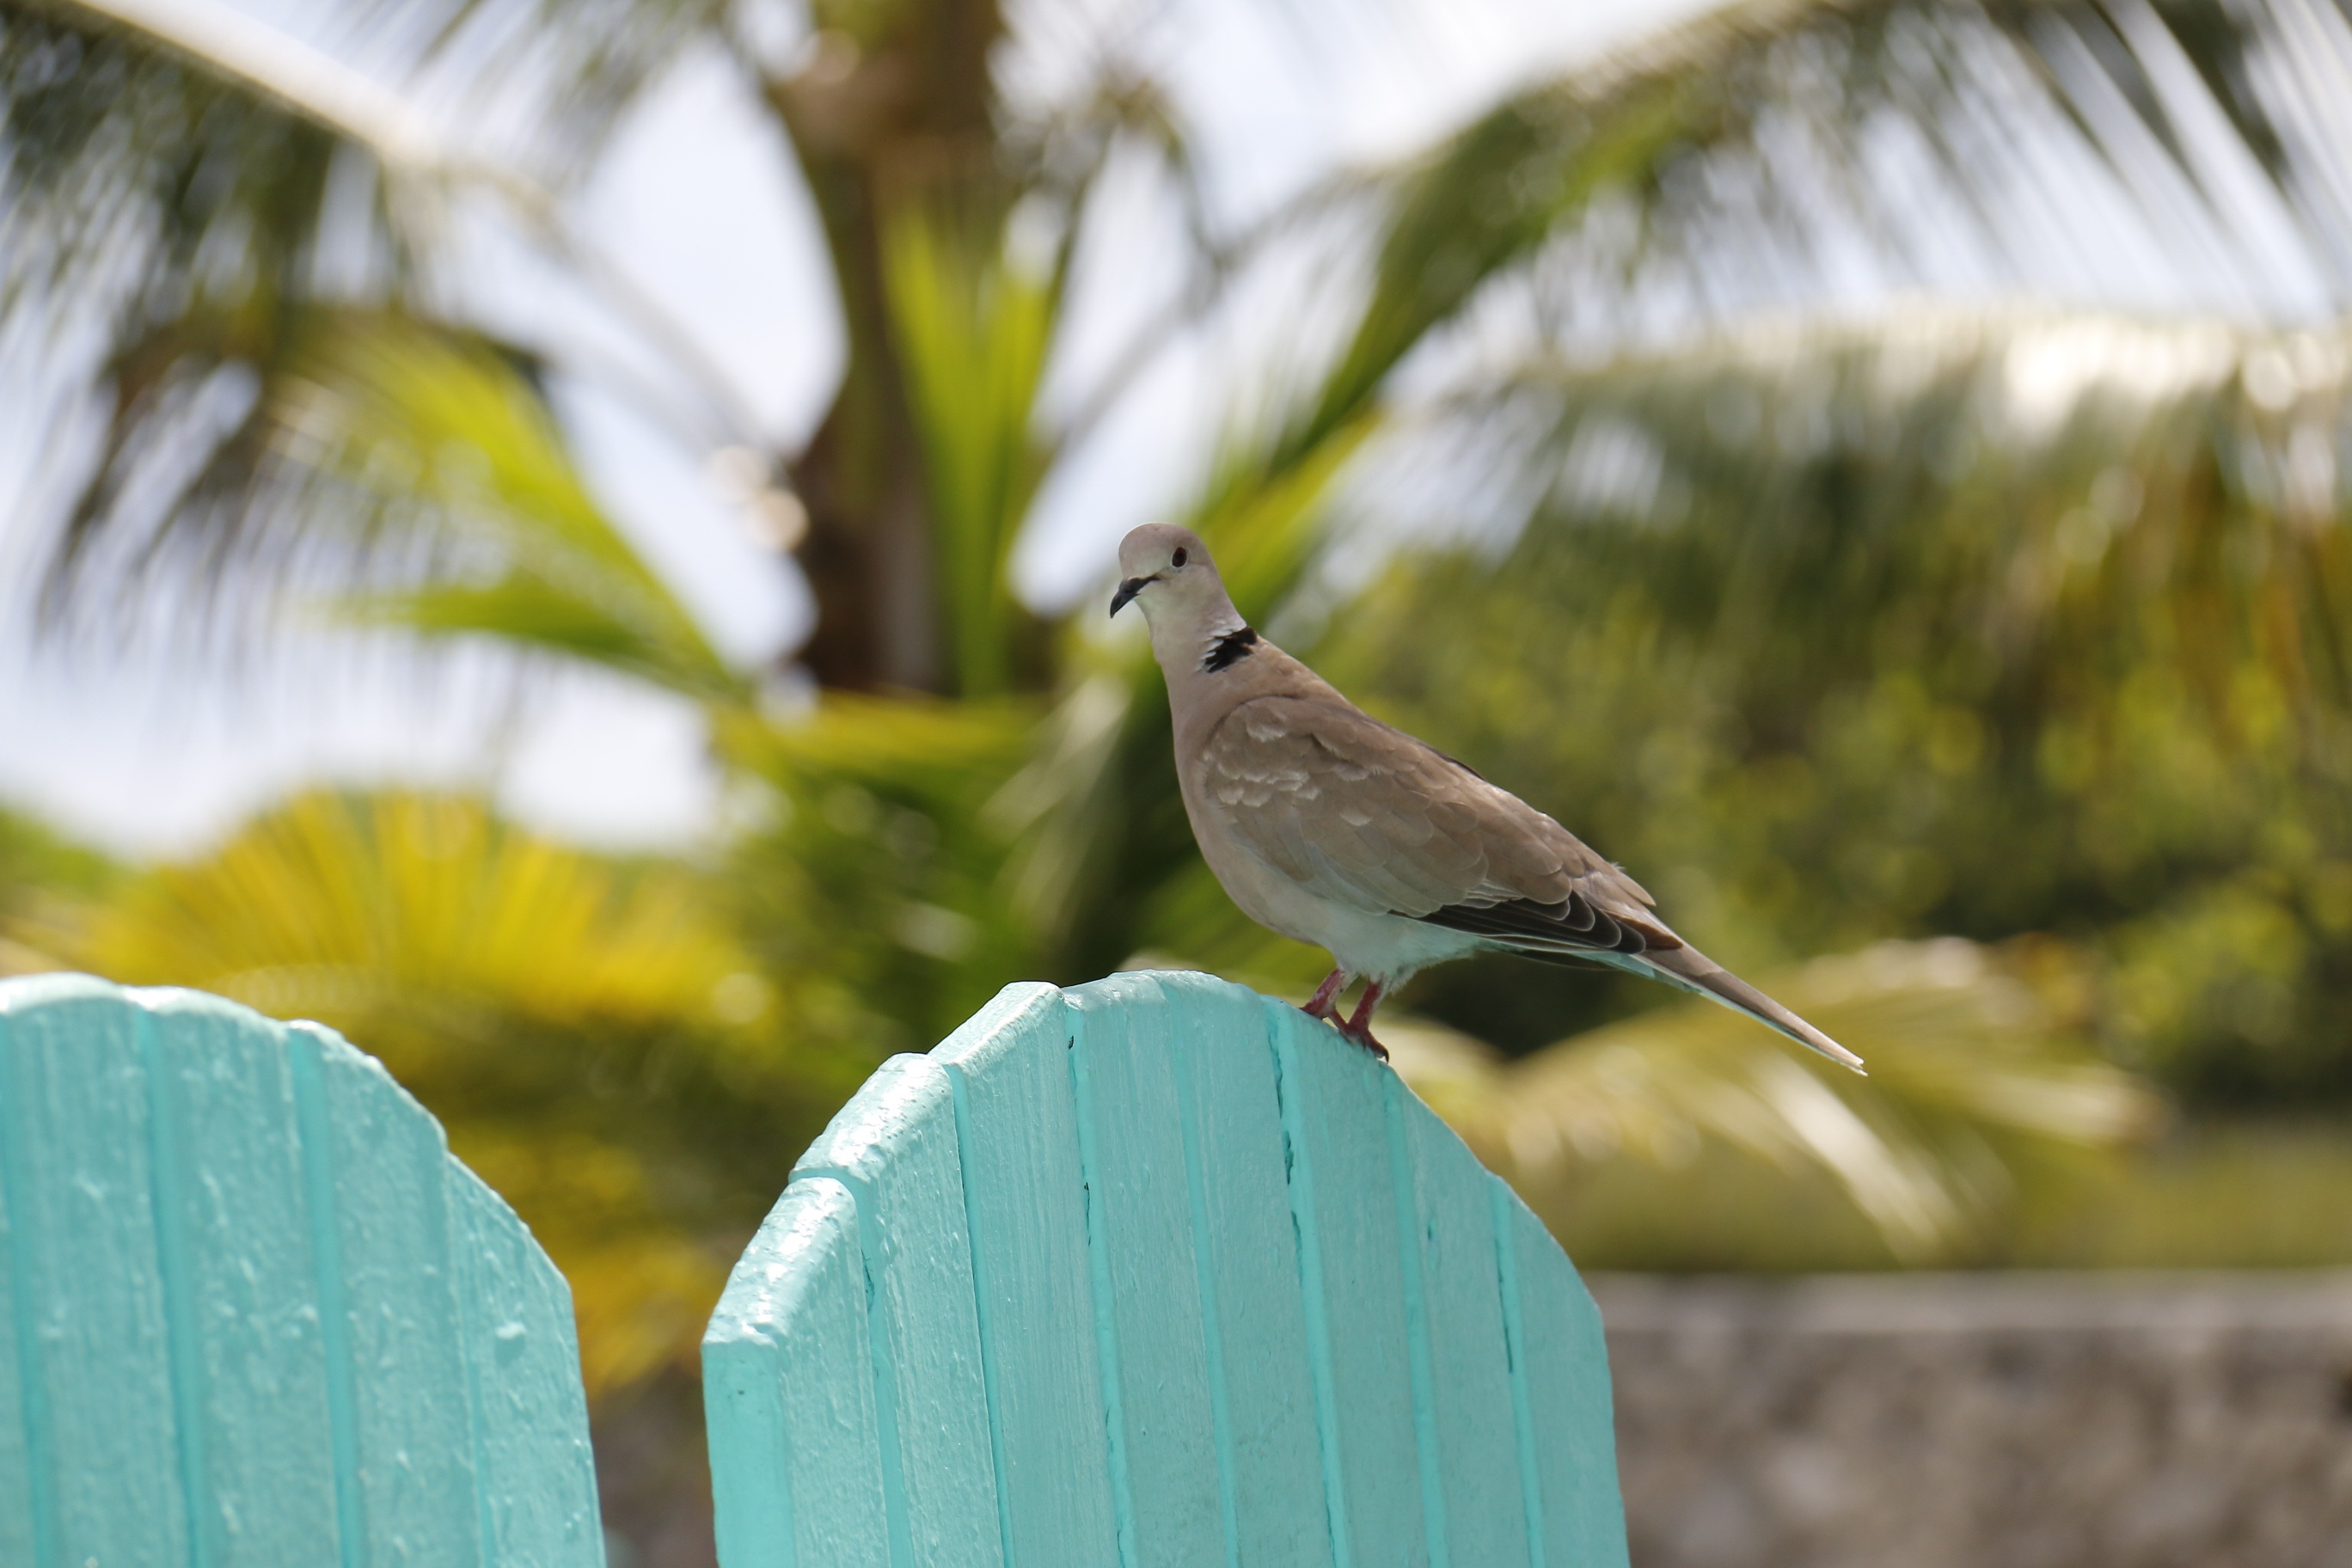
nature, bird, wing, wildlife, green, beak, fauna, pigeon, dove, day, perching bird, dove of peace